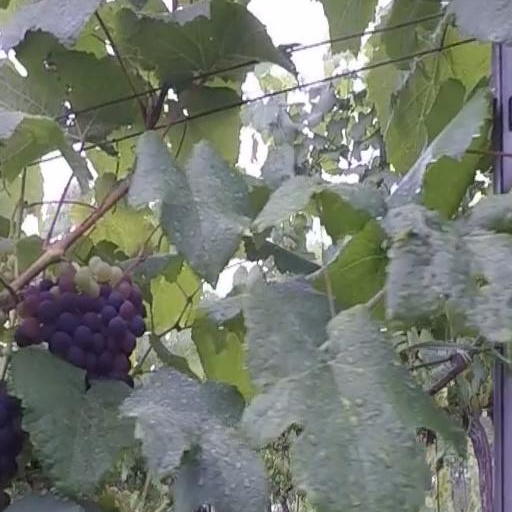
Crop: grape